Raid of Nassau

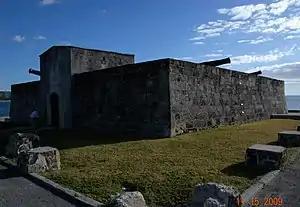
A modern-day view of Fort Montagu

When the guns at Fort Nassau were heard by the attackers, they realized the element of surprise was lost and aborted the assault. The elements of the fleet then rejoined in Hanover Sound, roughly six nautical miles east of Nassau. There Hopkins held council, and a new plan of attack was developed. In some accounts, Hopkins' lieutenant, John Paul Jones, suggested a new landing point and then led the action. But one historian argues that this was unlikely, as Jones was unfamiliar with the local waters, unlike many of the captains present in the council. It is also possible that the landing force was led by "Cabot" lieutenant, Thomas Weaver, who was also familiar with the area. With the force enlarged by 50 sailors, the three ships, with "Wasp" offering additional covering support, carried it to a point south and east of Fort Montagu, where they made an unopposed landing between 12:00 and 2:00 pm. This was the first amphibious landing conducted by what would become the United States Marine Corps.